Hornelen Basin

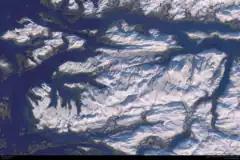

The Hornelen Basin is a sedimentary basin in Vestland, Norway, containing an estimated 25 km stratigraphic thickness of coarse clastic sedimentary rocks of Devonian age. It forms part of a group of basins of similar age along the west coast of Norway between Sognefjord and Nordfjord, related to movement on the Nordfjord-Sogn Detachment. It formed as a result of extensional tectonics as part of the post-orogenic collapse of crust that was thickened during the Caledonian Orogeny towards the end of the Silurian period. It is named for the mountain Hornelen on the northern margin of the basin.